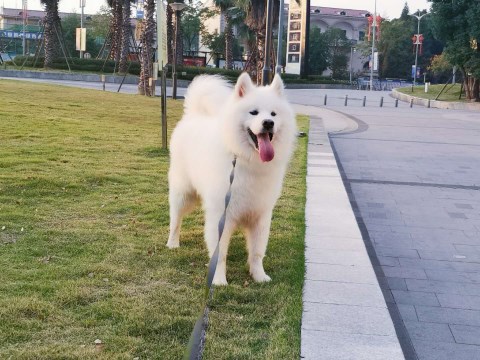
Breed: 2192-n000088-Samoyed